Describe the emotion expressed in this image:  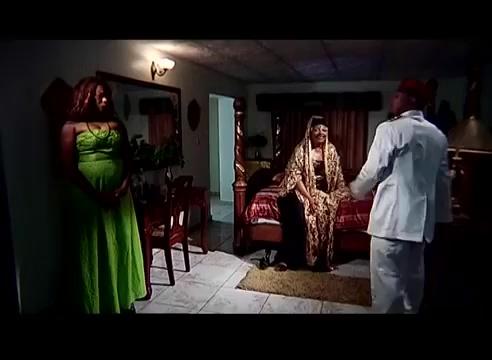
This person displays Pain, valence and arousal with low intensity.